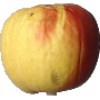
Label: red_yellow_apple